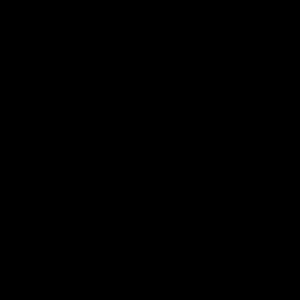
En géométrie euclidienne, le terme acutangle qualifie un triangle ou un tétraèdre.